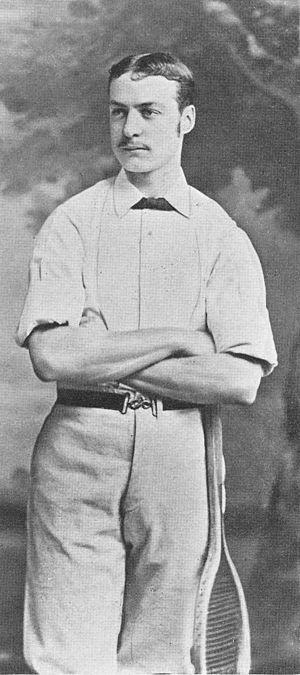
Ernest W.Lewis, né le 5 avril 1867 à Hammersmith, Middlesex et décédé le 19 avril 1930 à Plymouth, Devon, est un joueur de tennis britannique.